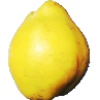
Label: Quince 1